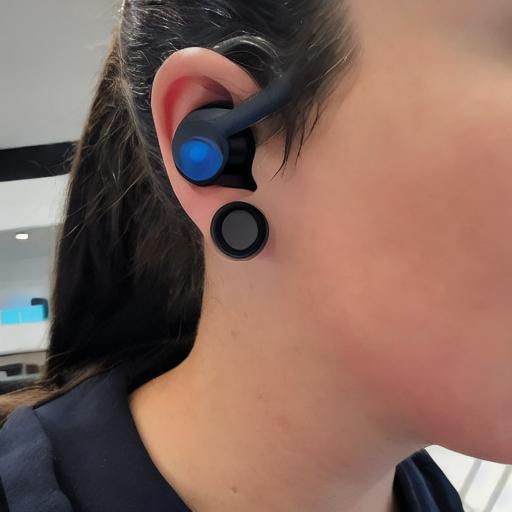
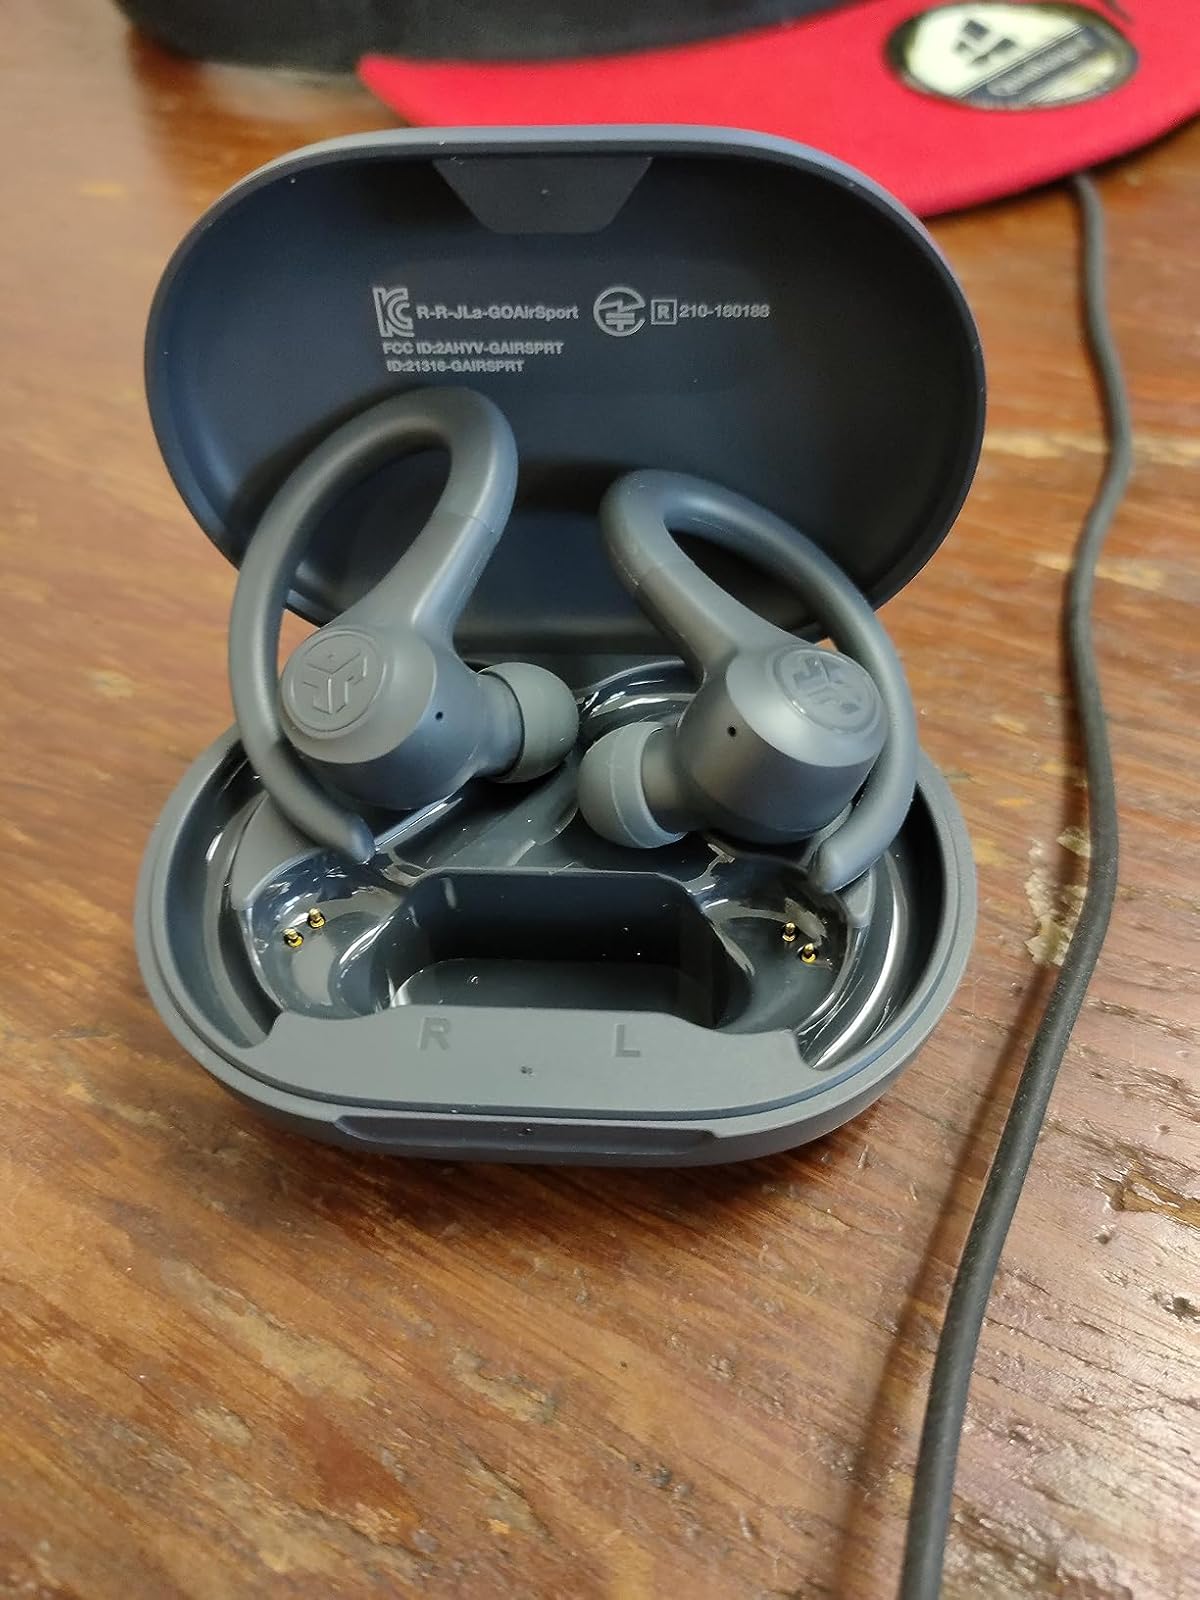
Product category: earbuds
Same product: no